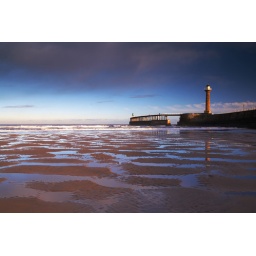
Deserted beach at low tide with pier and lighthouse set against an early morning sky